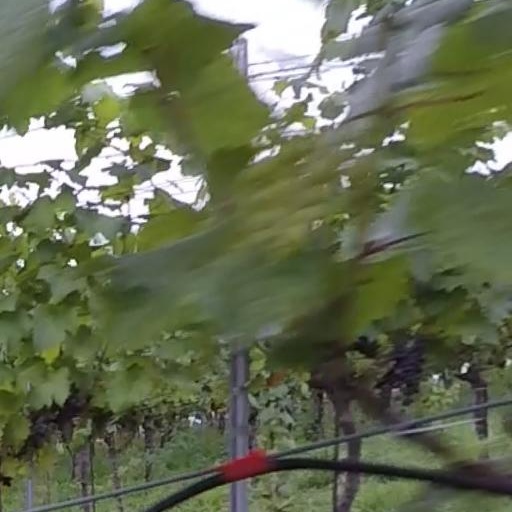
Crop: grape